Free and Candid Disquisitions

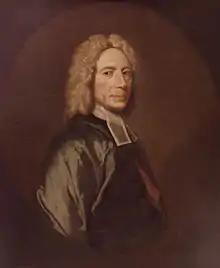
"Free and Candid Disquisitions" praised the hymns and psalms of Isaac Watts (pictured).

Jones contended that there was a pressing need for additional topical prayers and other new content in the prayer book, expressing a desire for prayers for families and use in prisons. He declared that introducing the proposed changes to collects from 1689 would bring them to "the utmost perfection". Jones also pressed for combining and abbreviating the Sunday morning liturgies. Finding that the Sunday recitation of Morning Prayer, the Litany, and the Ante-Communion rites was repetitive, Jones suggested they should be combined into a single, shorter rite. The 1637 Scottish "Book of Common Prayer" was suggested as a possible guide for revising the Communion rite. Should the Church of England fail to adopt these comprehending liturgical reforms, Jones argued, Dissenters should begin privately creating their own revisions.